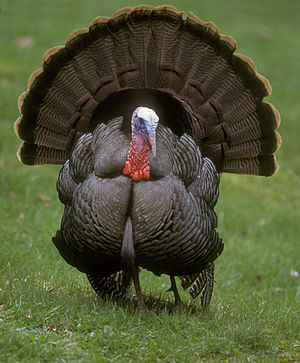
Massachusetts / Geografi / Flora og fauna
Vild kalkun er en af de dyrearter, man kan møde i Massachusetts
Massachusetts er en delstat i USA. Statens hovedstad og største by er Boston. Massachusetts havde i 2006 6,4 millioner indbyggere.